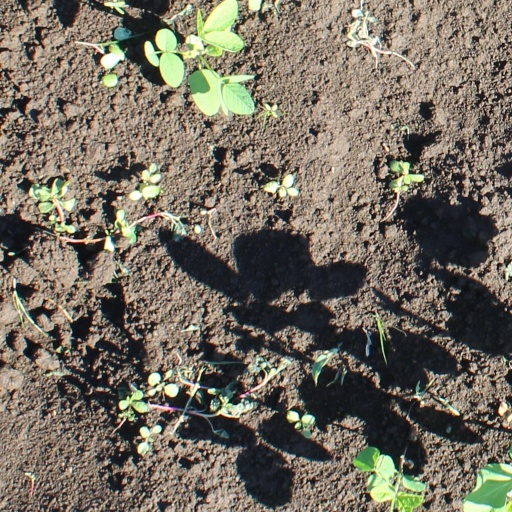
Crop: soybean